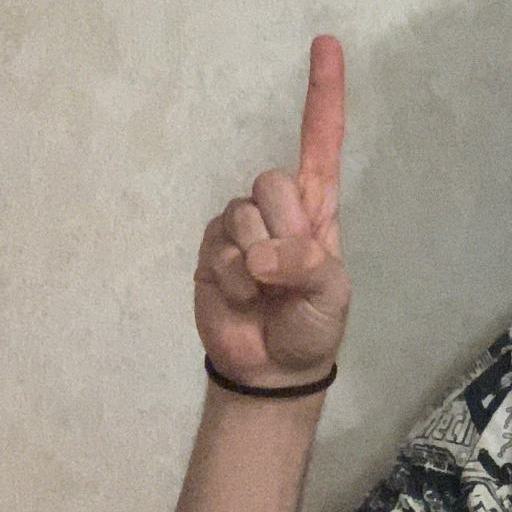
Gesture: one